The Aliens Among Us

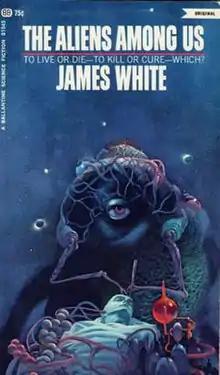
First edition

The Aliens Among Us is a collection of science fiction short stories by James White, published in 1969.